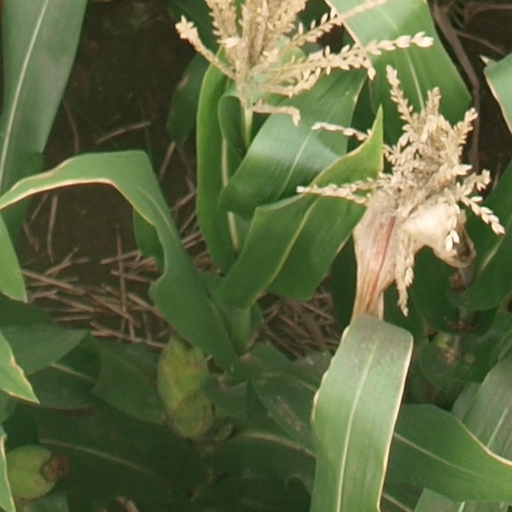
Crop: maize; corn